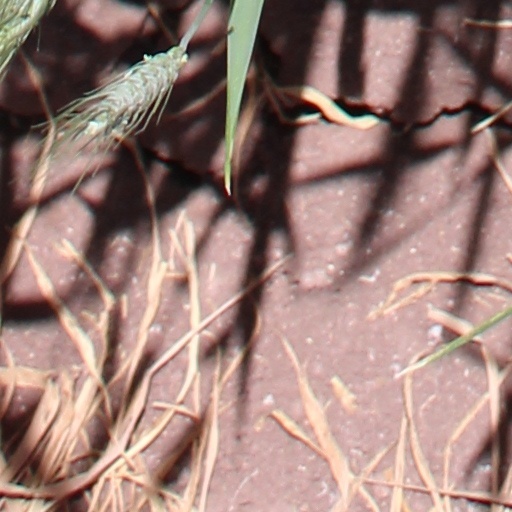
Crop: wheat